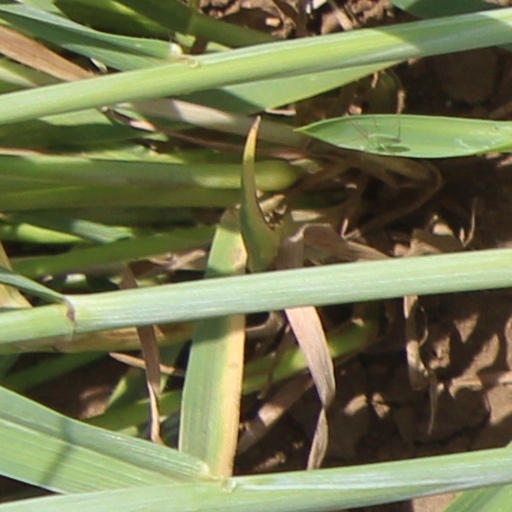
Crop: wheat